Jeep Wagoneer (SJ)

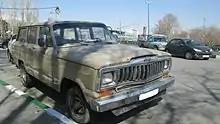
Jeep Ahoo (Ahoo means Deer in Persian), Iranian assembled

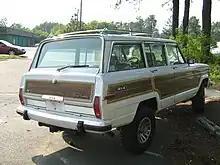
Jeep Grand Wagoneer, 1989-91 model with rear wiper

For the Mexican market, the Grand Wagoneer was built and distributed by Vehiculos Automotores Mexicanos, and was offered with the 282 CI engine.